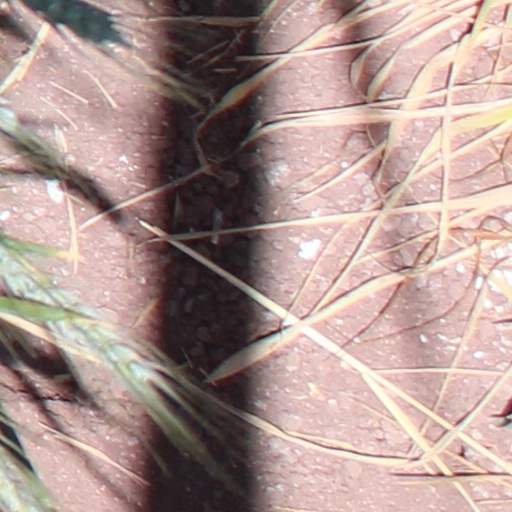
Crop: wheat